Orchard House

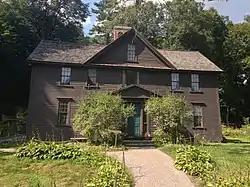
Orchard House, summer 2013

Orchard House is a historic house museum in Concord, Massachusetts, United States, opened to the public on May 27, 1912. It was the longtime home of Amos Bronson Alcott (1799–1888) and his family, including his daughter Louisa May Alcott (1832–1888), who wrote and set her novel "Little Women" (1868–69) there.